North American AJ Savage

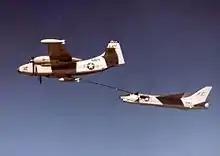
An AJ-2 refueling a Vought F8U-1 Crusader fighter during the 1950s

At least one other AJ-2 was purchased and used as a water bomber before it was purchased in 1970 by Avco Lycoming for use as an engine testbed for the YF102 turbofan engine. The J33 turbojet had to be reinstalled and the aircraft required almost a year of maintenance before it could be flown to Avco Lycoming's home airfield at Stratford, Connecticut. The YF102, too fat to fully fit in the bomb bay, was mounted on a retractable mechanism that could be lowered below the aircraft for tests. The testing was conducted from January to July 1972. Another round of testing on the commercial derivative of the F102, the ALF 502, was performed between January 1979 and December 1980. In 1984, routine maintenance discovered several loose rivets on the spar and further examination showed that the skin was starting to separate from the spar. This damage was too uneconomical to repair so Avco Lycoming decided to donate the last surviving Savage to the National Museum of Naval Aviation. The AJ-2 was flown to Naval Air Station Pensacola in Pensacola, Florida on 9 May 1984.